Brillouin and Langevin functions

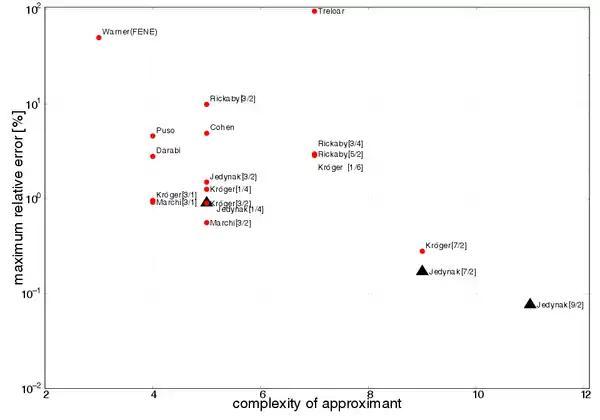
Current state-of-the-art diagram of the approximants to the inverse Langevin function,

A recently published paper by R. Jedynak, provides a series of the optimal approximants to the inverse Langevin function. The table below reports the results with correct asymptotic behaviors.